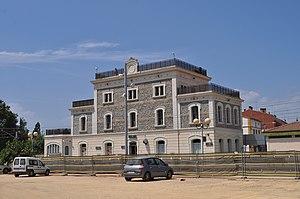
La gare de Sils est une gare ferroviaire espagnole qui appartient à ADIF située dans la commune de Sils, dans la comarque de la Selva. La gare se trouve sur la ligne Barcelone - Gérone - Portbou et des trains de la ligne R11 des services régionaux de Rodalies de Catalogne, opérés par Renfe s'y arrêtent.